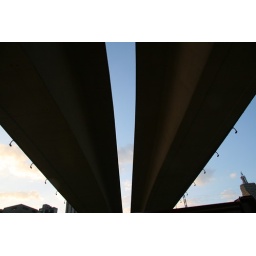
wabash street bridge in st. paul